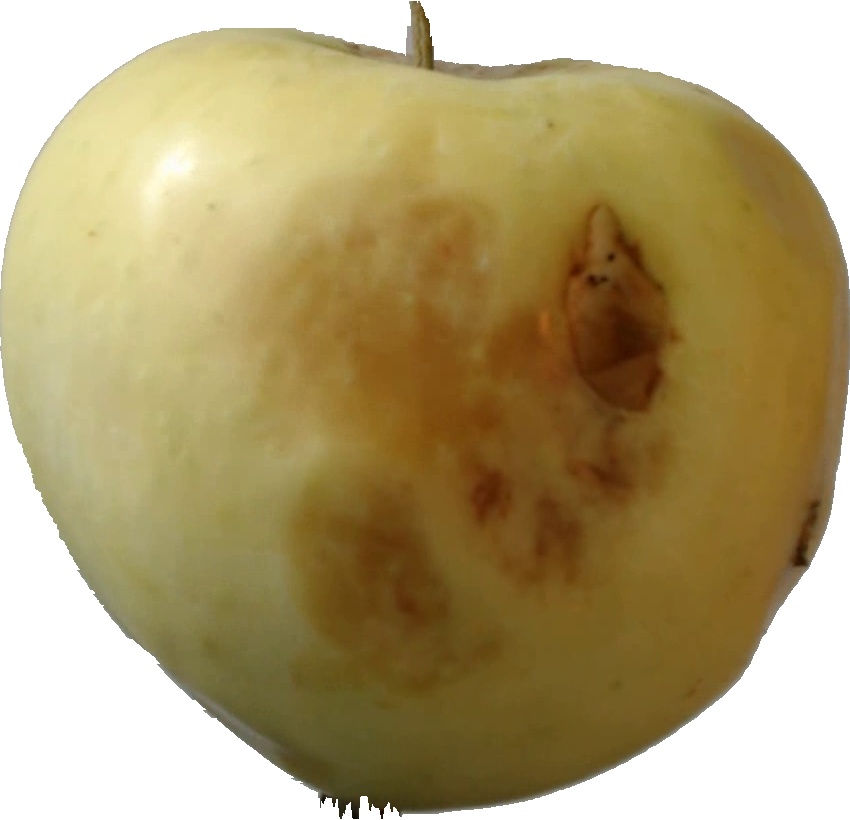
Label: apple_hit_1